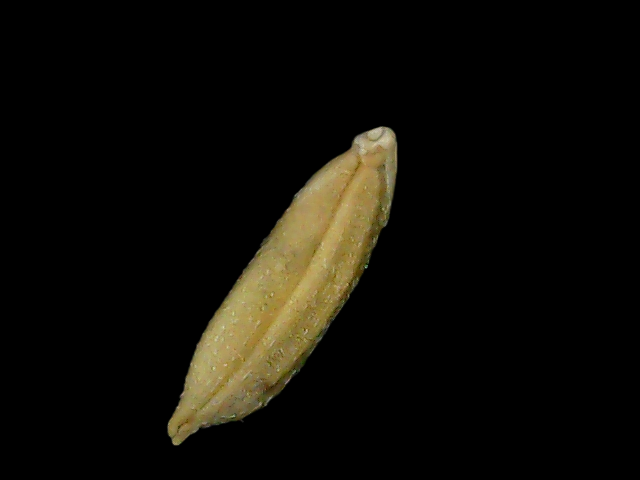
Rice variety: Bd49